Akasaka Station (Tokyo)

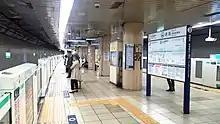
The platform in March 2022

The station consists of a single island platform serving two tracks.